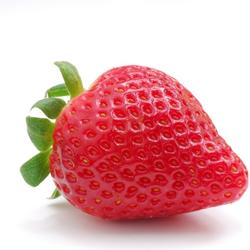
Label: Strawberry